Mathilde Auguez

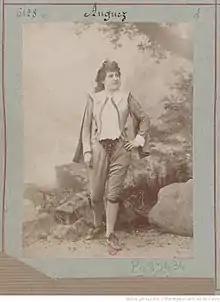

Pauline Mathilde Lucie Auguez de Montalant (28 March 1868 – 18 July 1955) was a French opera singer (light soprano).